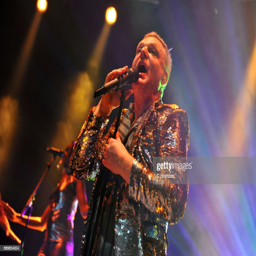
synthpop artist of synthpop artist performs on stage .